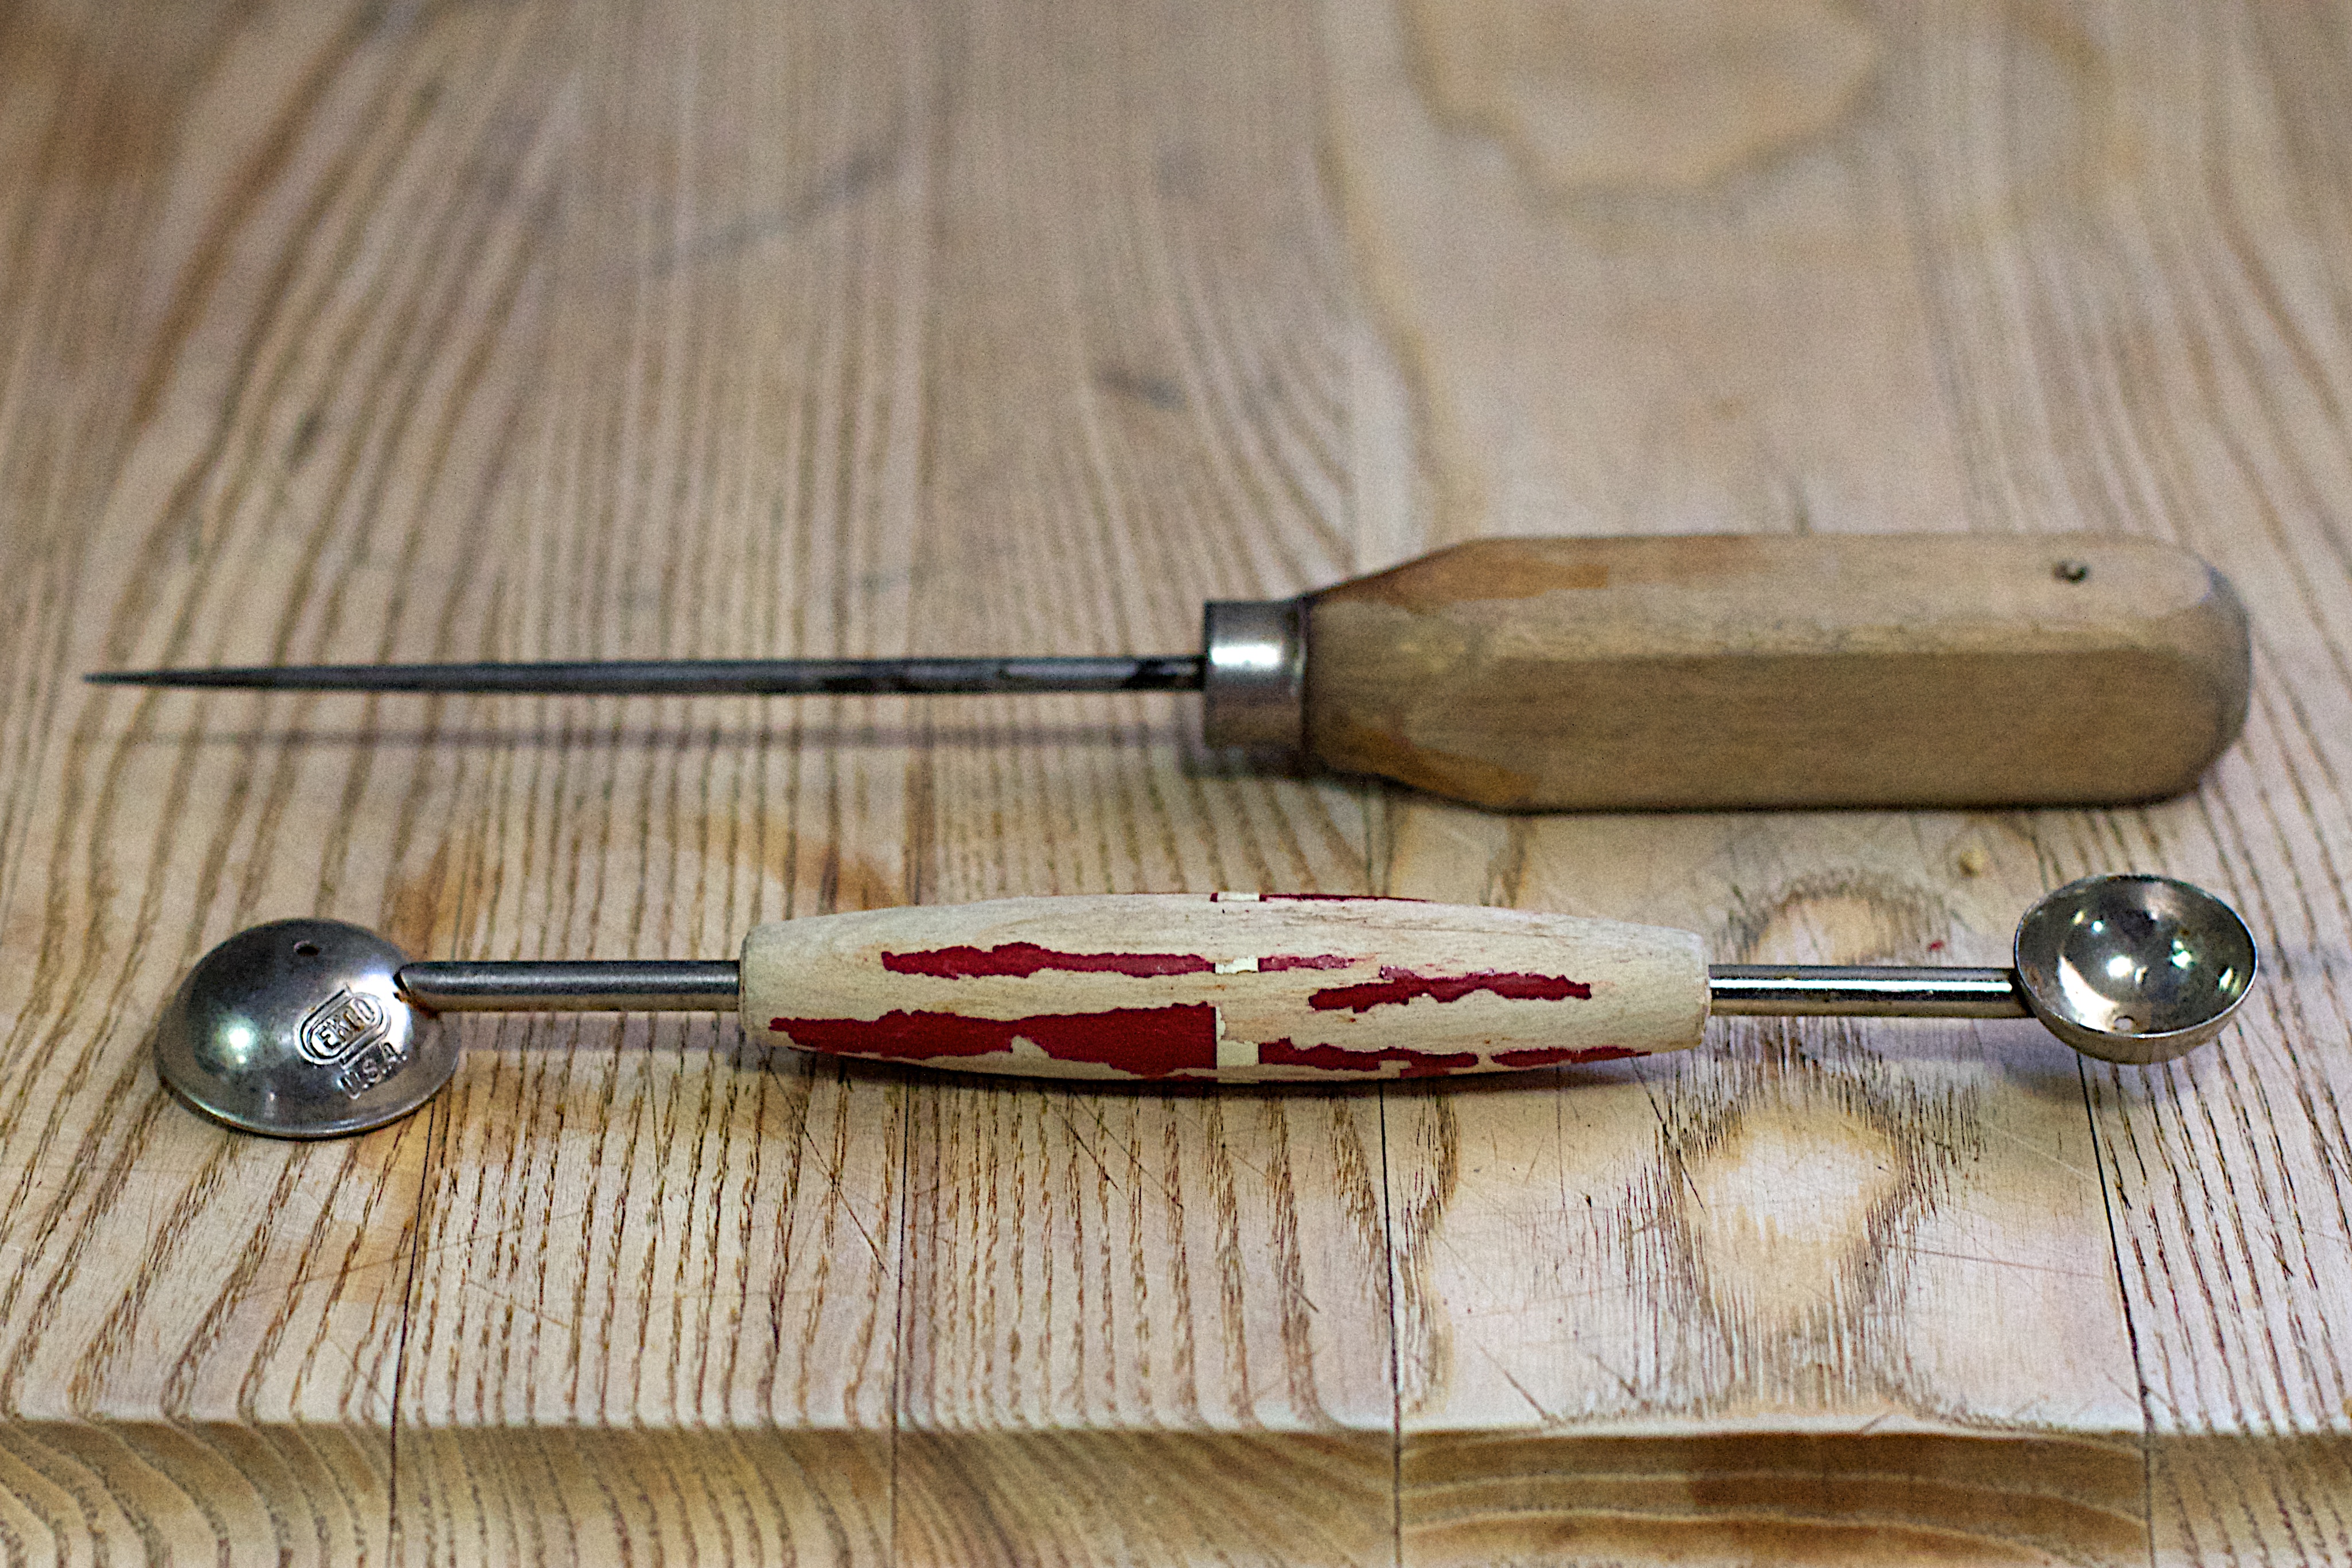
fork, cutlery, wood, tool, spoon, hardware